Rudkøbing Church

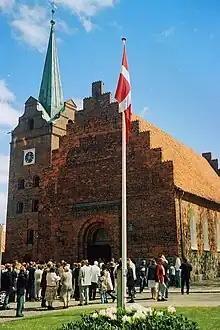
Rudkøbing Church in 2007

Rudkøbing Church is a church located in Rudkøbing, Langeland, Denmark. It is unsure when exactly the church was built, but it is estimated that it was most likely in the late 12th century or early 13th century. The church was restored by Hans Jacob Dahr in 1780, by Niels Sigfred Nebelong in 1837, by Hector Estrup in 1895 and by Marinus Andersen in 1956. The altar decoration used is copied from Aabykrucifikset.